Praveen Kumar Gorakavi

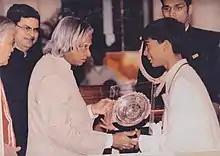
Praveen Gorakavi Receiving Balshree From Indian President A. P. J. Abdul Kalam

Gorakavi was named Outstanding Engineer/Scientist for 2009-10 by FAPCCI and is considered to be the youngest recipient of this award. Prior to this he had been awarded the Balshree by the Government of India and the state of Andhra Pradesh had conferred its Ugadi Gaurav Puraskar award. He has also been named the "Best technologist – for disabled people empowerment" by Andhra Pradesh.